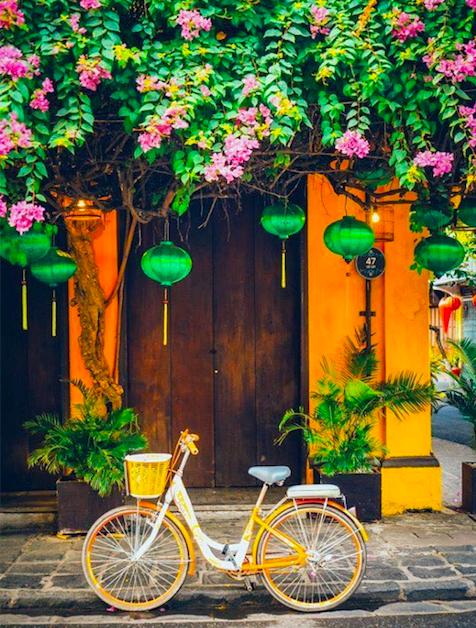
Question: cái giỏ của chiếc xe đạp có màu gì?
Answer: cái giỏ có màu vàng